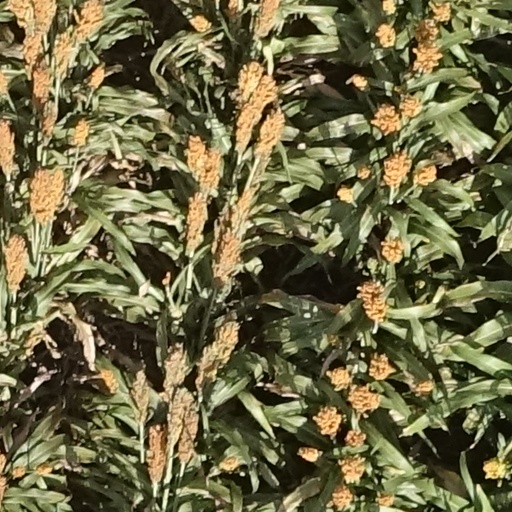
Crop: sorghum